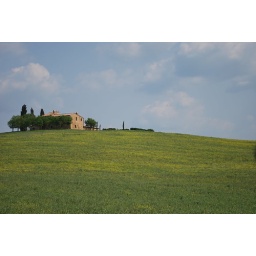
Surrounded by blue and green